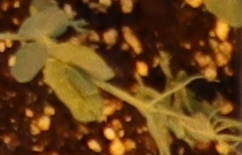
Label: Field Pea